Kiss the Bride (2007 film)

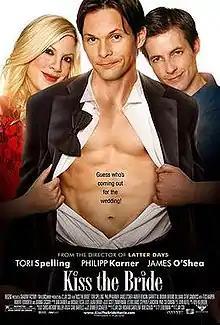
"Kiss the Bride" film poster

Kiss the Bride is a 2007 American romantic comedy film directed by C. Jay Cox and starring Tori Spelling, Philipp Karner and James O'Shea. Ty Lieberman's script was the product of Outfests first Screenwriters Lab. The film premiered at Outfest on July 23, 2007 and later had a limited release on April 18, 2008.